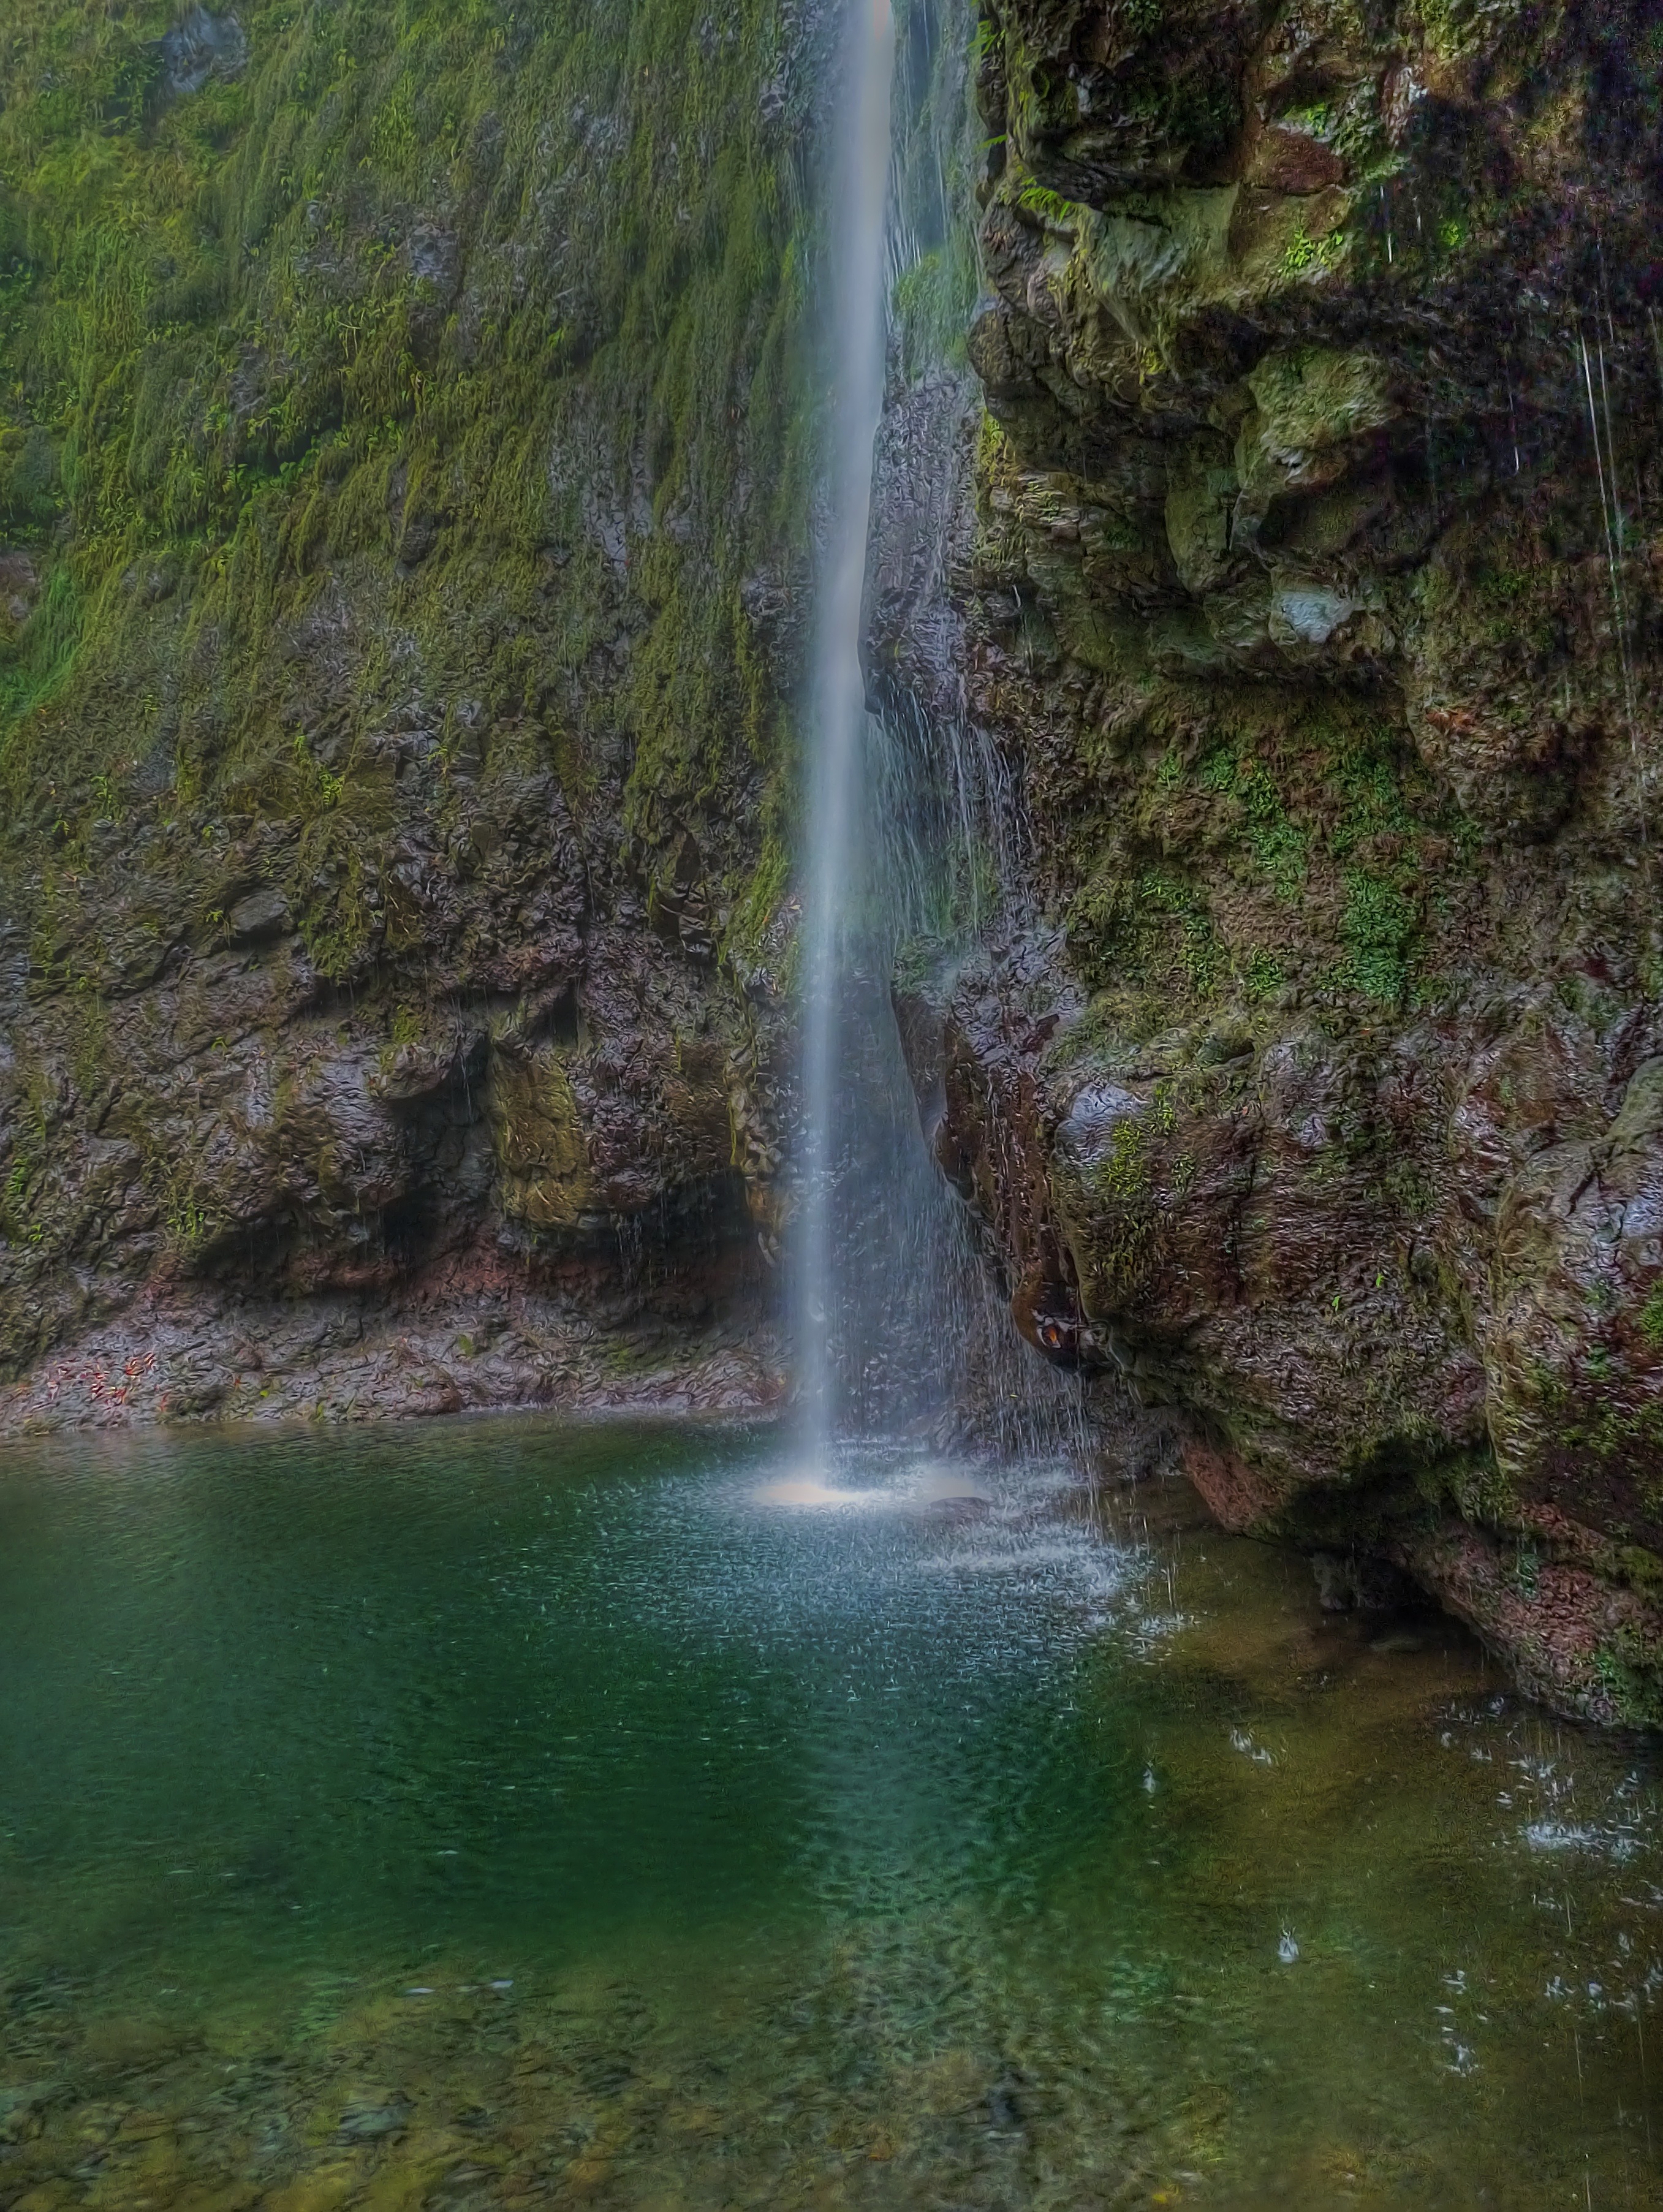
water, nature, waterfall, hiking, stream, relax, holiday, island, summit, body of water, relaxation, mountains, portugal, wasserfall, atlantic, water feature, watercourse, highlands, madeira, recovery, levada, eucalyptus forest